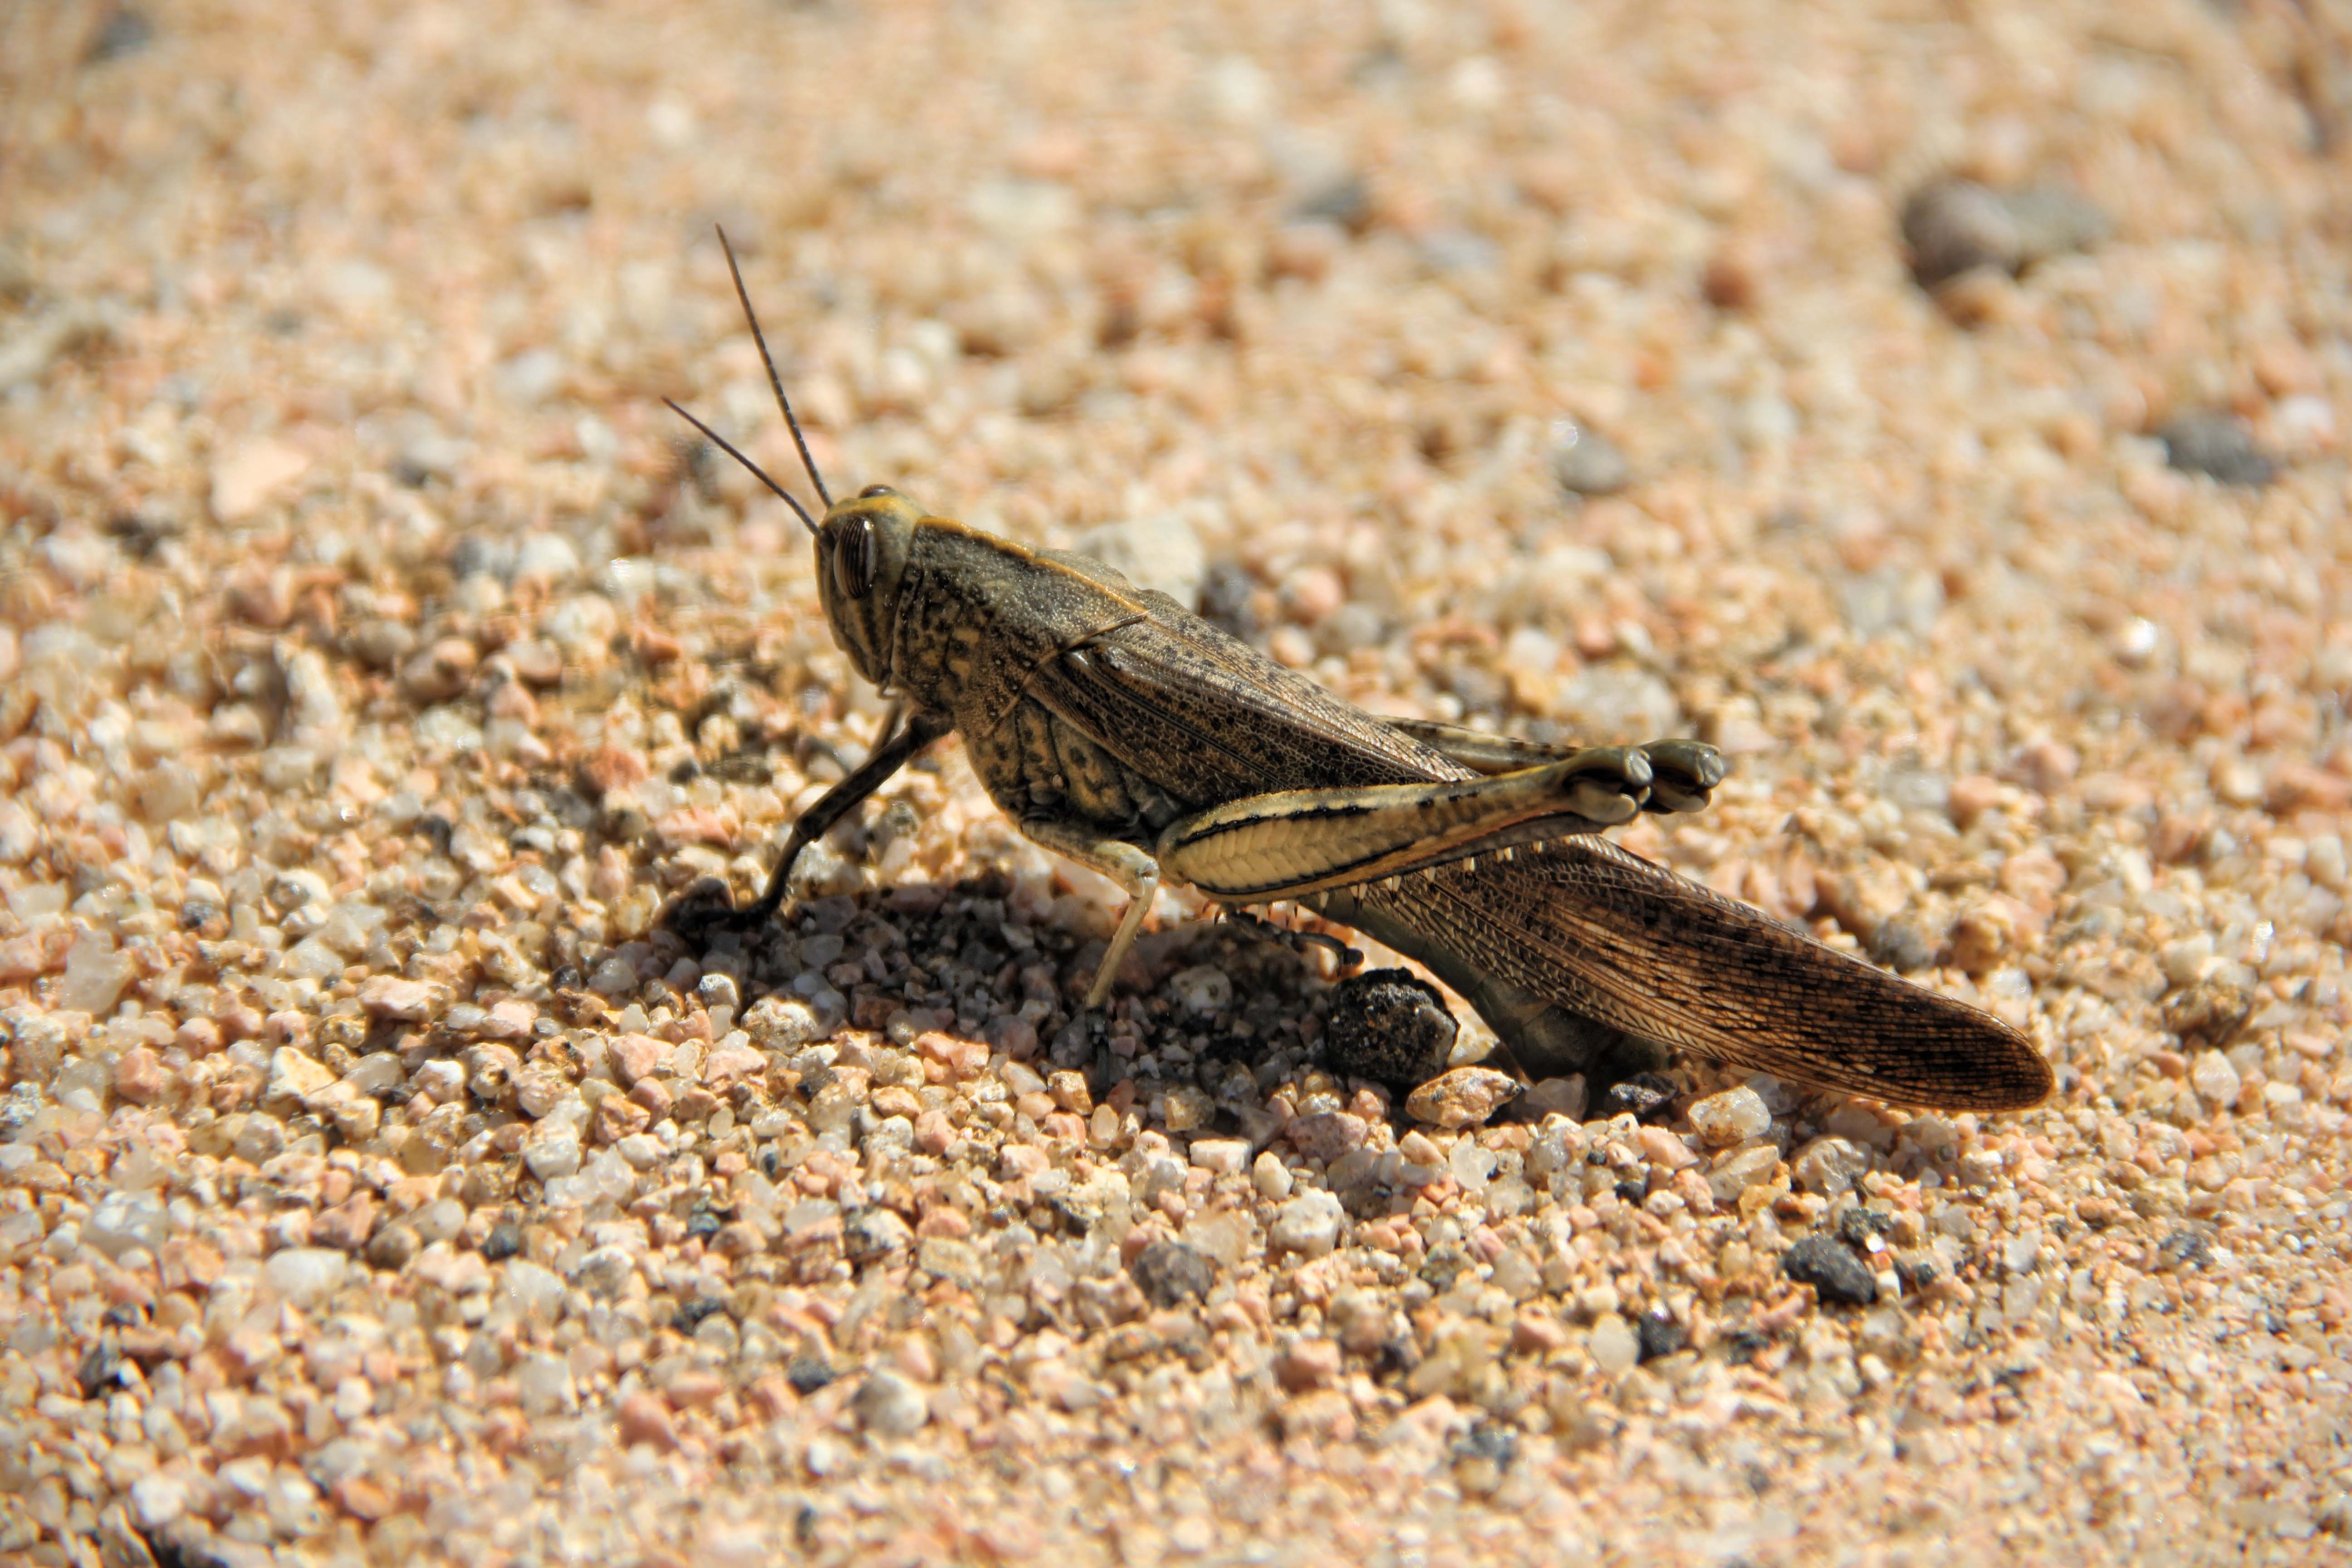
sand, wildlife, insect, macro, close, fauna, invertebrate, cricket, grasshopper, animal world, locust, macro photography, arthropod, insect macro, cricket like insect